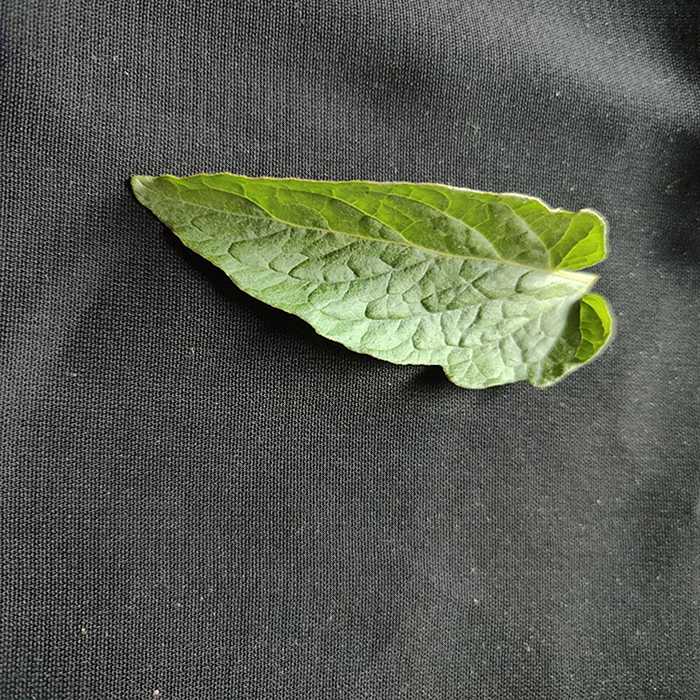
Plant: Tomato
Label: Tomato Fresh leaf